Malvern Fringe Festival

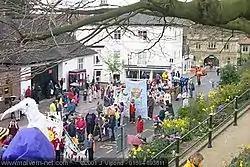
Malvern Fringe Parade

Malvern Fringe Festival was founded in 1977 by Adrian Mealing, a teacher in Malvern, in collaboration with Andrew Sleigh, Ian Fearnside and Phil Webb. It originated as a reaction to the Malvern Festival which was perceived to be biased towards classical music and appealing towards a national and international audience rather than a local one. A further concern was the continued requirement for the local Council to underwrite the main festival and the feeling that the public expenditure could be more wisely spent.